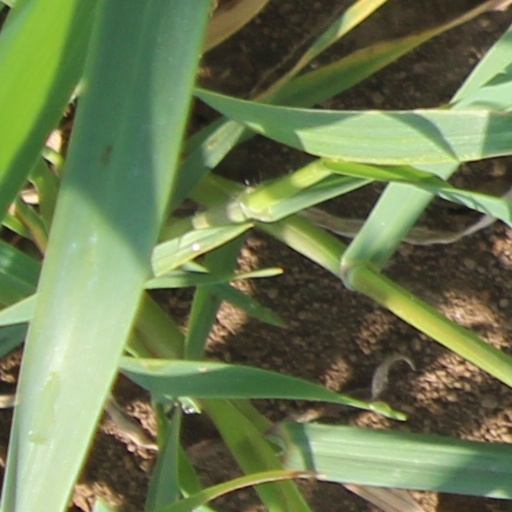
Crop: wheat